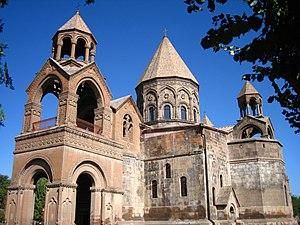
Le Saint-Siège d'Etchmiadzin est le siège de l'Église apostolique arménienne et en particulier du catholicos de tous les Arméniens. Situé à Etchmiadzin en Arménie, il est constitué de plusieurs édifices ou de groupes d'édifice datant des IVᵉ, Vᵉ, VIᵉ et XVIIᵉ siècles situés dans la ville d'Etchmiadzin. Depuis 2000, le complexe religieux d'Etchmiadzin ainsi que le site archéologique de Zvartnots sont inscrits sur la liste du Patrimoine mondial de l'UNESCO.
Lusine Zakaryan — nom de naissance : Svetlana Zakaryan — est une soprano arménienne, née le 1ᵉʳ juin 1937, à Akhaltsikhé, morte le 30 décembre 1992, à Erevan.
L'Église apostolique arménienne est une Église chrétienne autocéphale. C'est une des Églises des trois conciles.